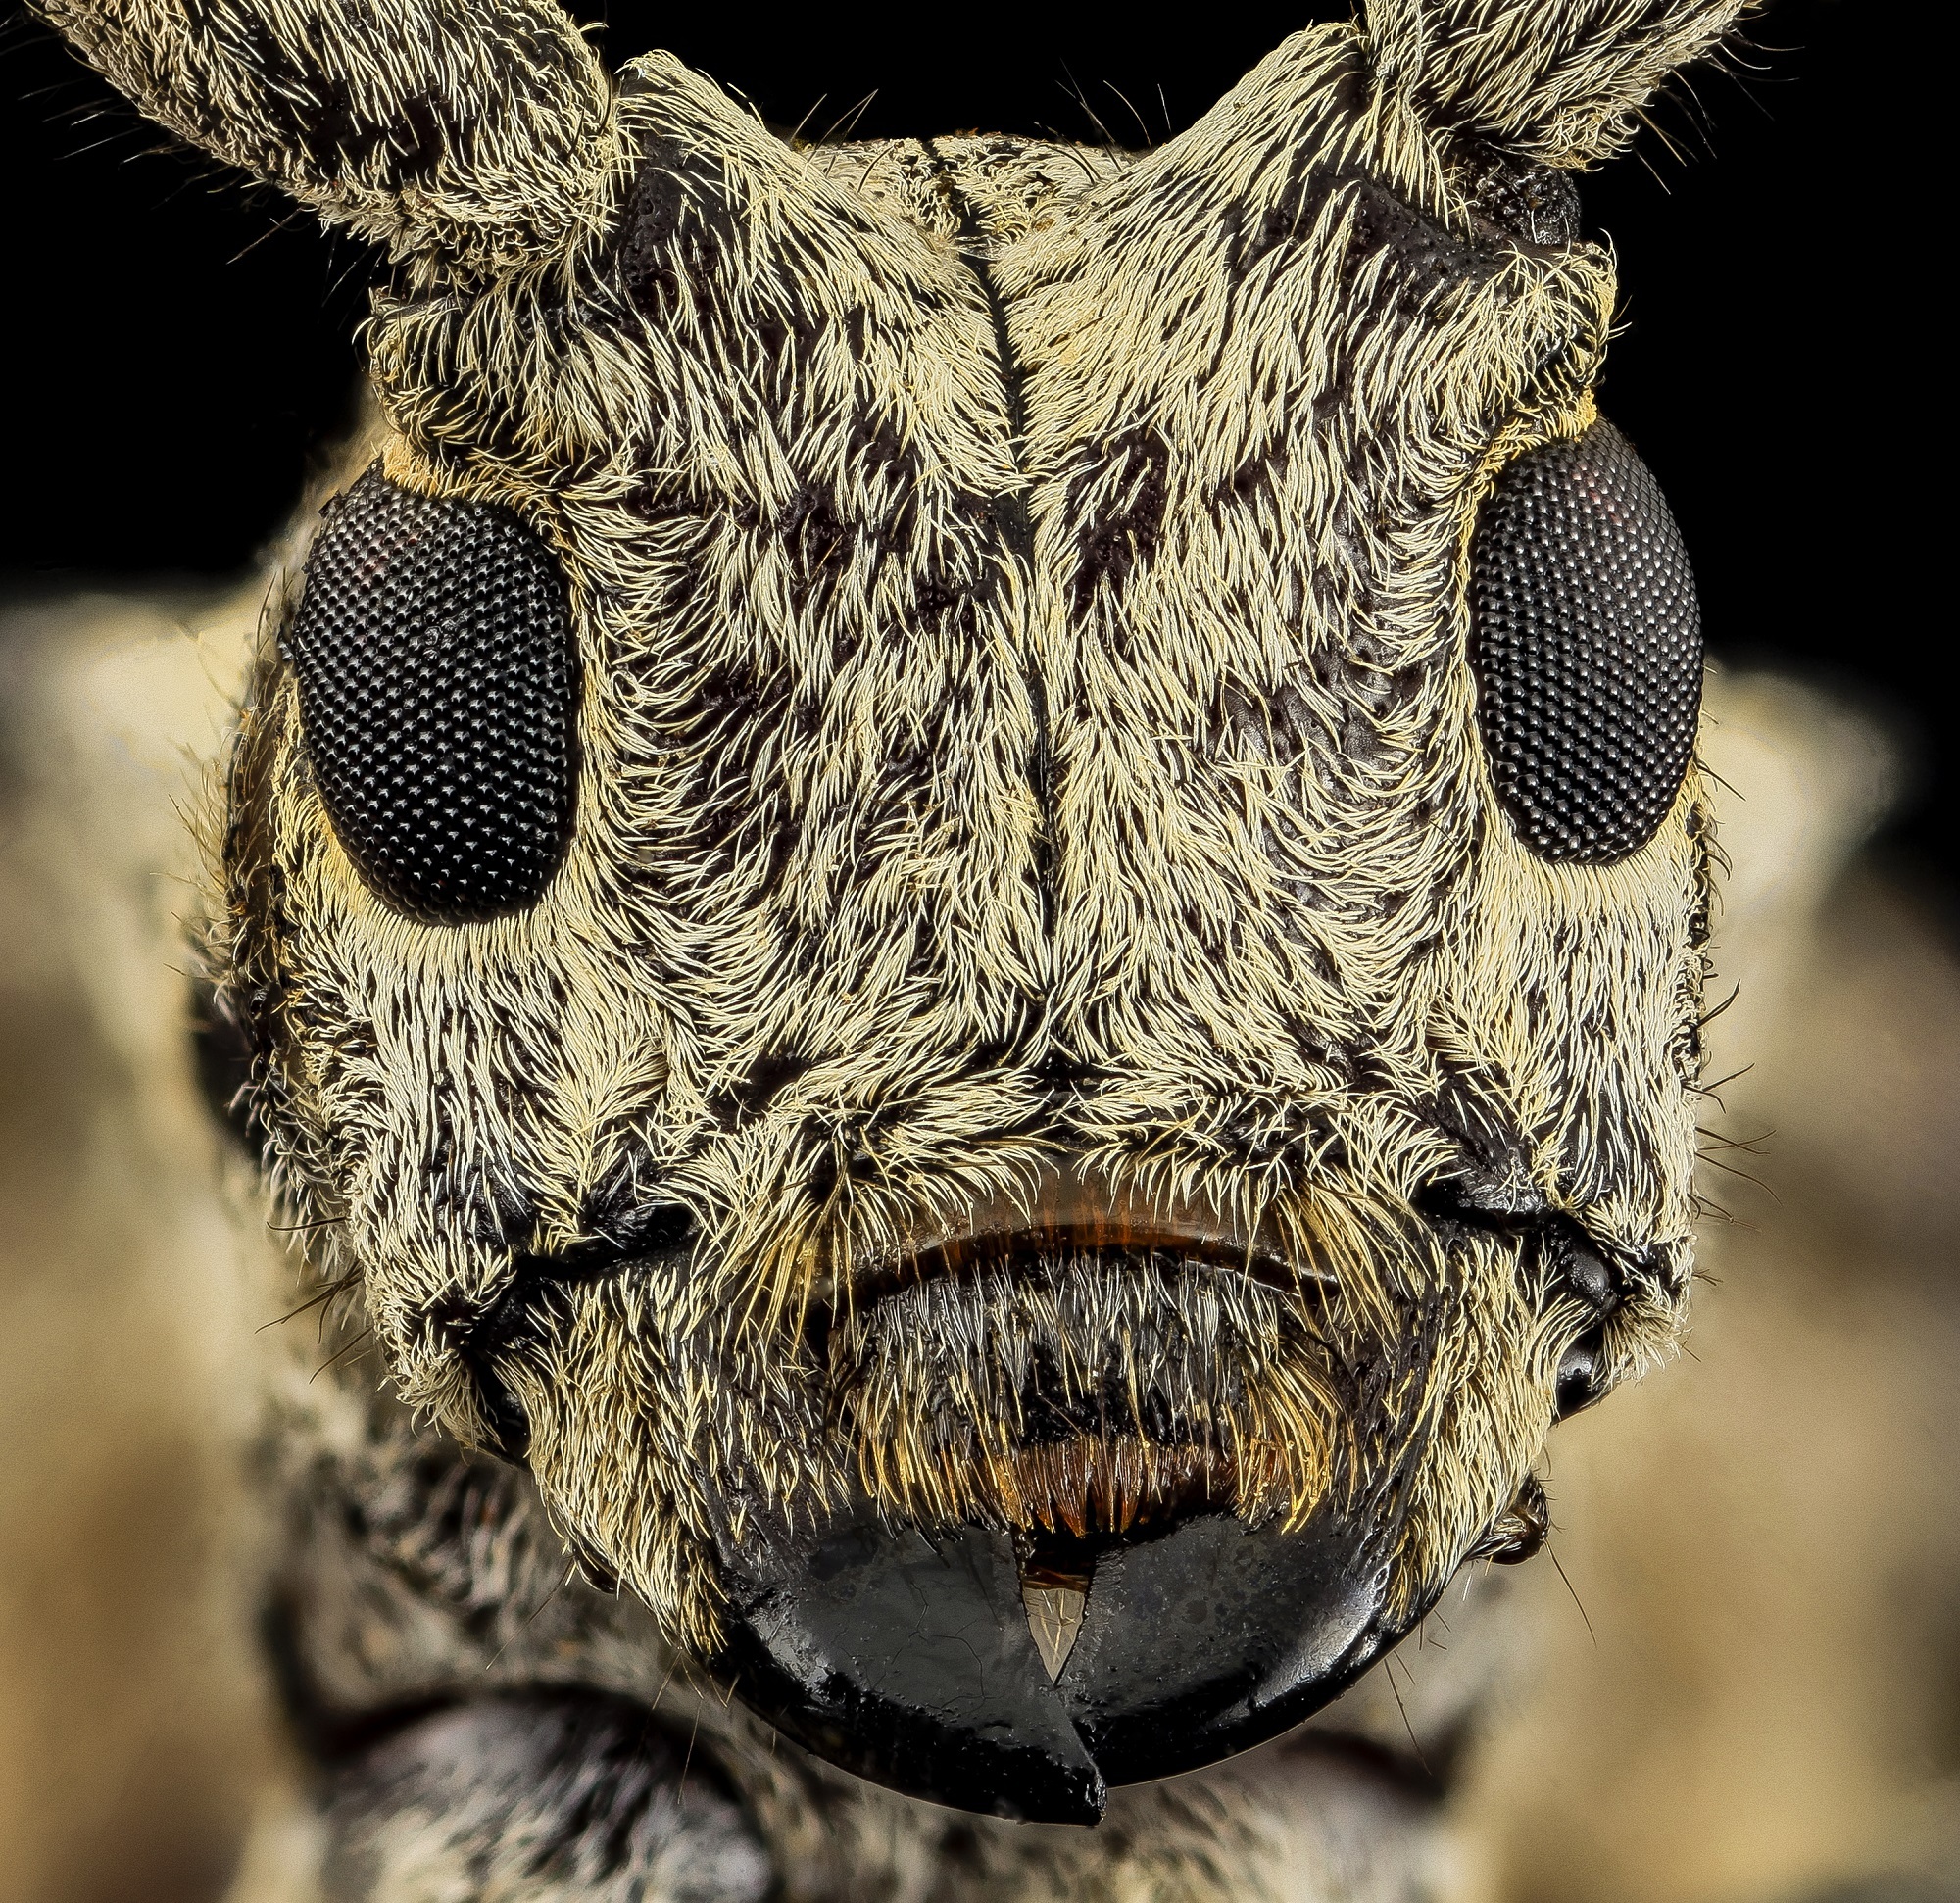
nature, photography, wildlife, insect, macro, bug, fauna, invertebrate, close up, eyes, head, s, u, mounted, macro photography, geological survey, white oak borer